Rattanakosin Kingdom (1782–1932)

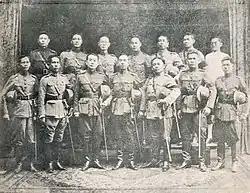
Conspirators of the Palace Revolt of 1912, which was aborted by leakage of the plot.

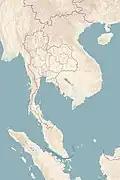
Administrative map of Siam in 1916, showing rearrangement of provincial "monthon" divisions.

Franco-Siamese relations deteriorated after the French seizure of Sipsong Chuthai in 1887. Auguste Pavie, who had been transferred to become French consul in Bangkok, brought the gunboat "Lutin" to Bangkok in March 1893 and pressed the Siamese government to relinquish all Lao lands on the left (east) bank of the Mekong River. When Siam did not comply, the French advanced their forces into Laos, resulting in the killing of French officer Grosgurin at the hands of Phra Yot Mueang Khwang the Siamese governor of Khammouan in June 1893. The French parliament in Paris, dominated by colonialist sentiments, ordered strong military retaliation on Siam. Two more French gunboats, "Inconstant" and "Comète", entered the Chao Phraya River, forcing its way up to Bangkok to threaten the Siamese royal palace as gunfire was exchanged between French gunboats and the Siamese Chulachomklao Fort during the Paknam Incident. Prince Devawongse the Minister of Foreign Affairs went to 'congratulate' the French invaders but Pavie presented an ultimatum, urging Siam to cede lands east of the Mekong, to pay an indemnity of three million francs and to punish Phra Yot Mueang Khwang. As Siam hesitated, the French imposed a naval blockade on Bangkok. The Siamese court hoped to find British support against French aggression but the British were unresponsive so Siam resolved to comply unconditionally to French demands in July 1893. French gunboats left Bangkok in August 1893 but proceeded to occupy Chanthaburi on Siam's eastern coast to assure their compliance. The treaty was signed in October 1893. Laos, which had been under Siamese rule for about a century since 1779, joined French Indochina in 1893. The Franco–Siamese War of 1893 or Crisis of Year 112 was the time when Siam came closest to being conquered by a Western imperialist power.